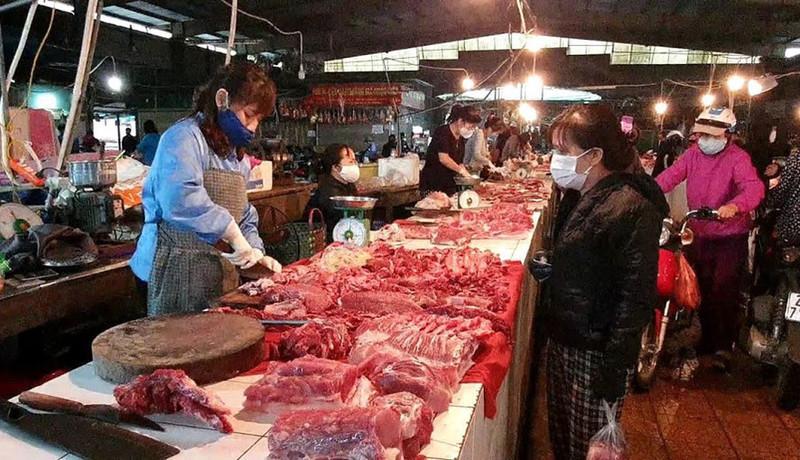
người phụ nữ mặc áo khoác đen định mua thịt tươi sống ở quầy hàng này